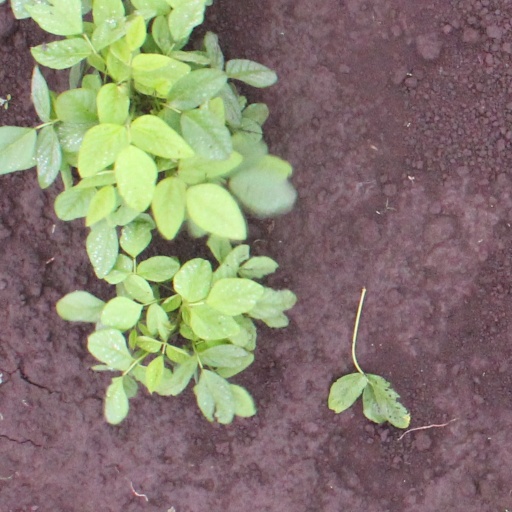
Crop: soybean